Yakovlev Yak-3

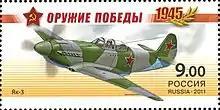
Yak-3, featured on 2011 postage stamp of Russia, "Weapons of Victory" stamp series

Lighter and smaller than the Yak-9 but powered by the same engine, the Yak-3 was a forgiving, easy-to-handle aircraft loved by both novice and experienced pilots. It was robust, easy to maintain and a highly successful dog-fighter. It was used mostly as a tactical fighter, flying low over battlefields and engaging in dogfights below .